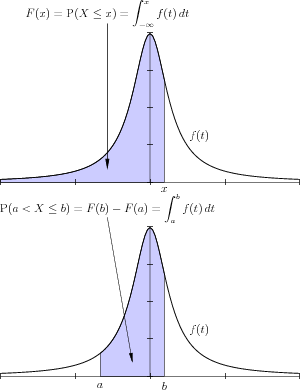
lien entre la densité et les probabilités et la fonction de répartition
En théorie des probabilités, une variable aléatoire à densité est une variable aléatoire réelle ou vectorielle pour laquelle la probabilité d’appartenance à un domaine se calcule à l’aide d’une intégrale sur ce domaine.